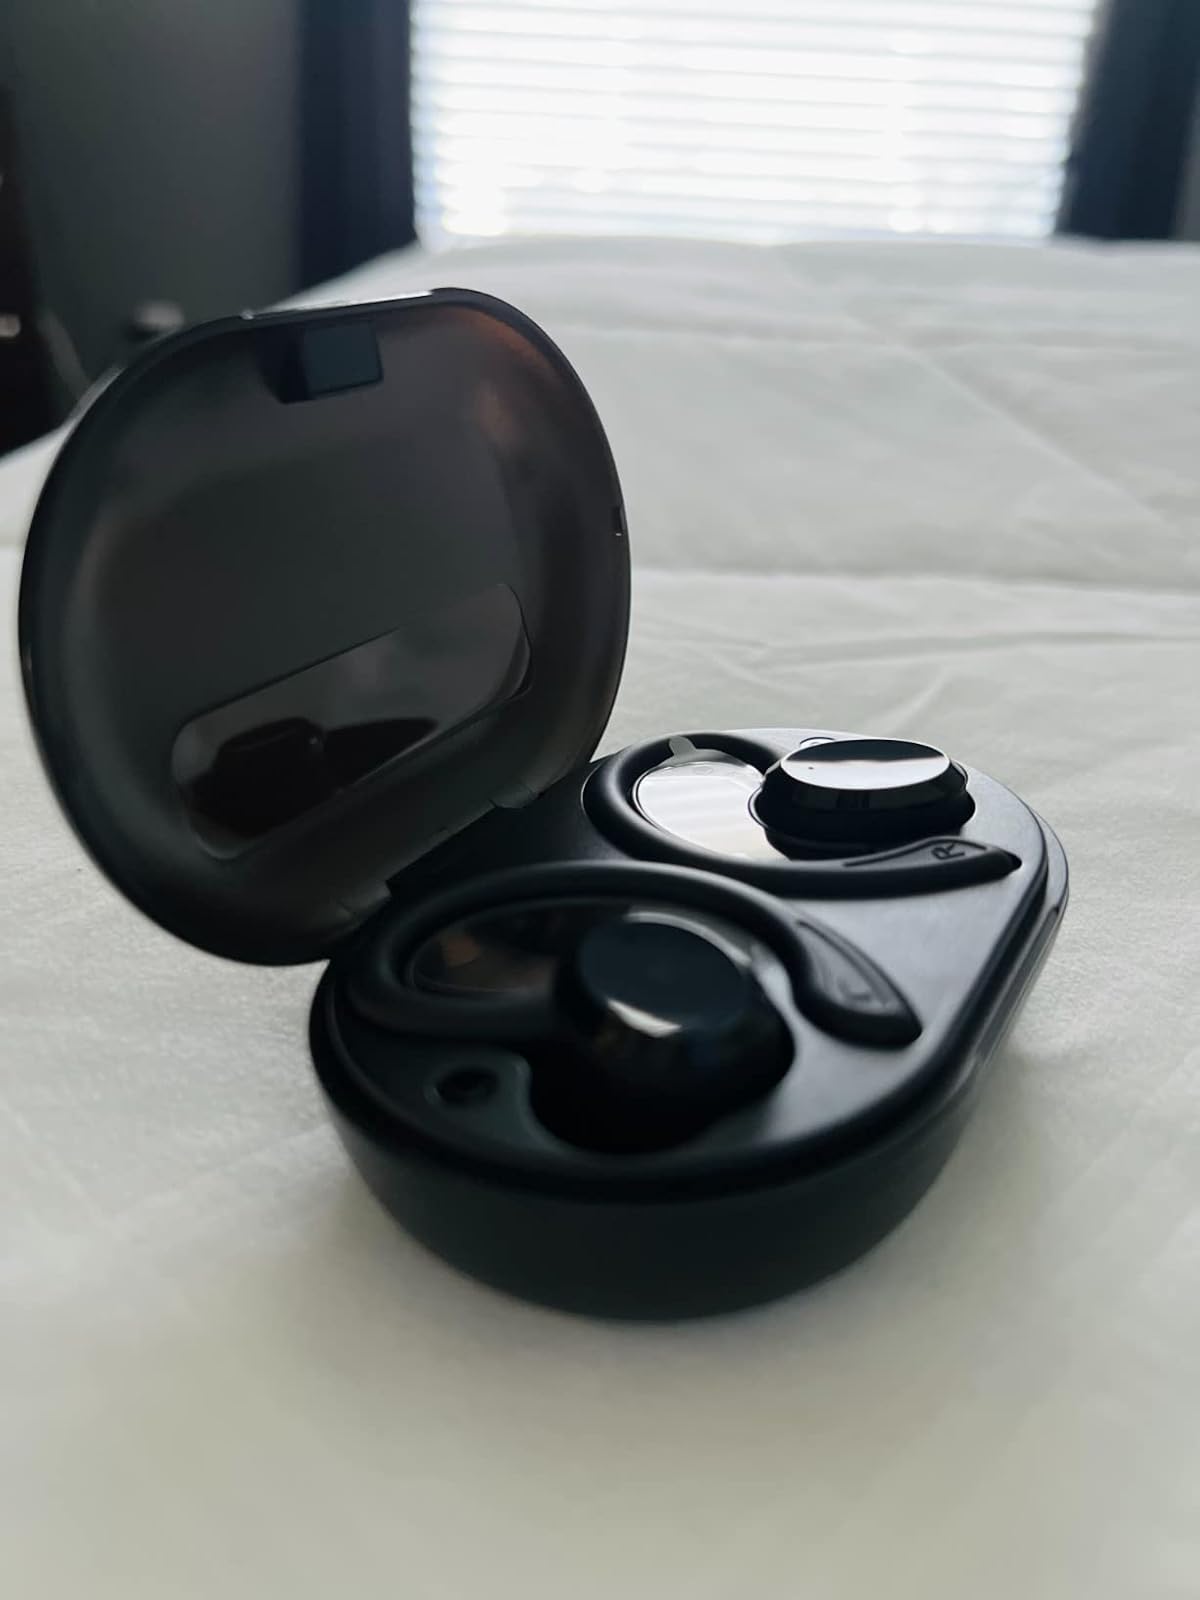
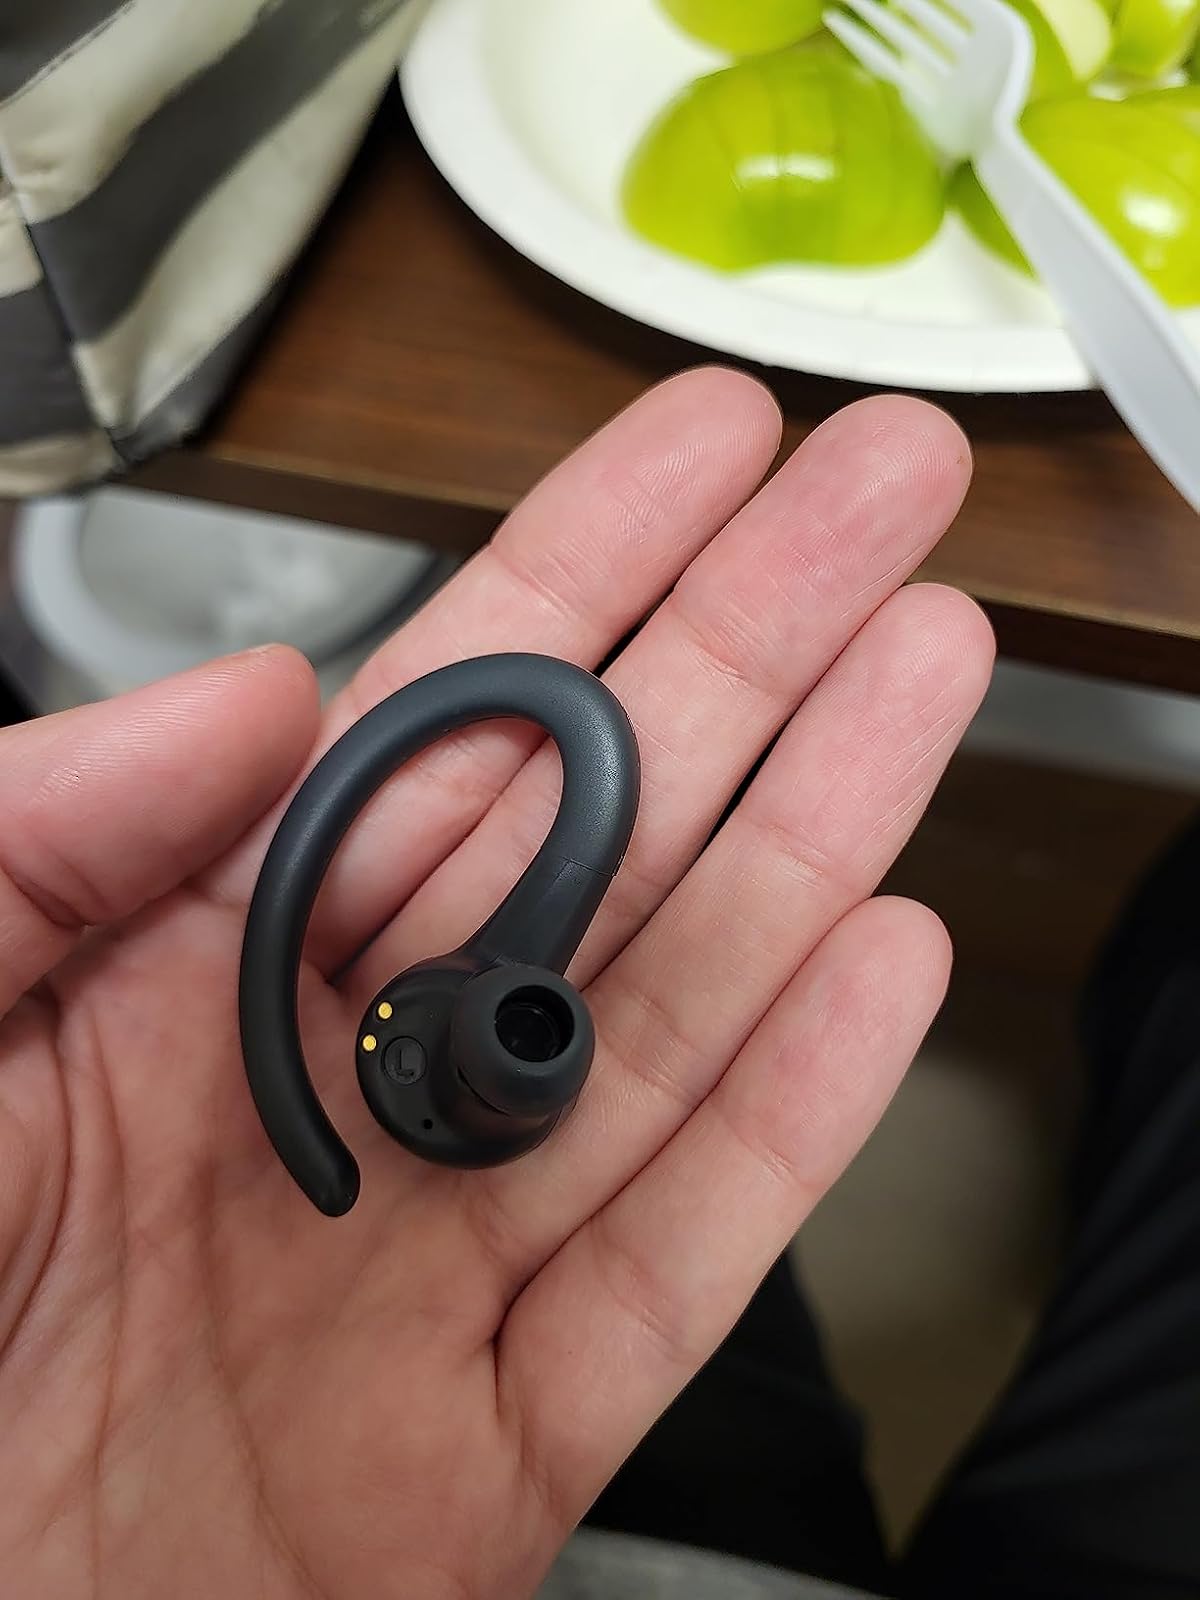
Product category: earbuds
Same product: no